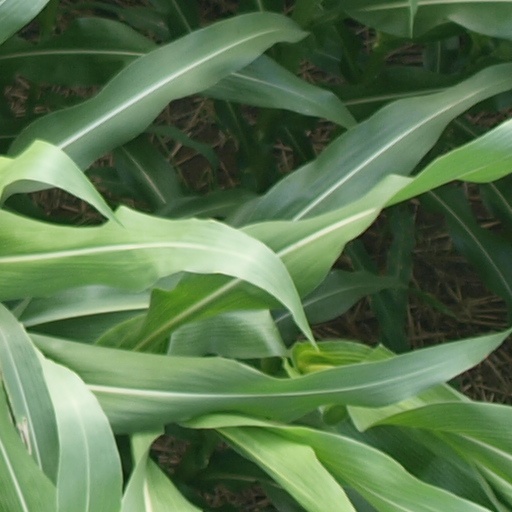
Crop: maize; corn